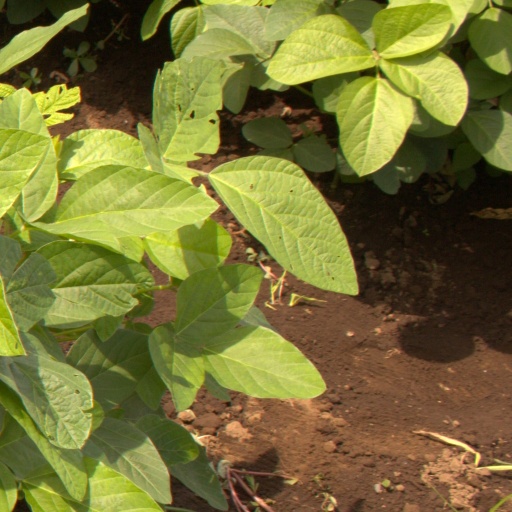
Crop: soybean